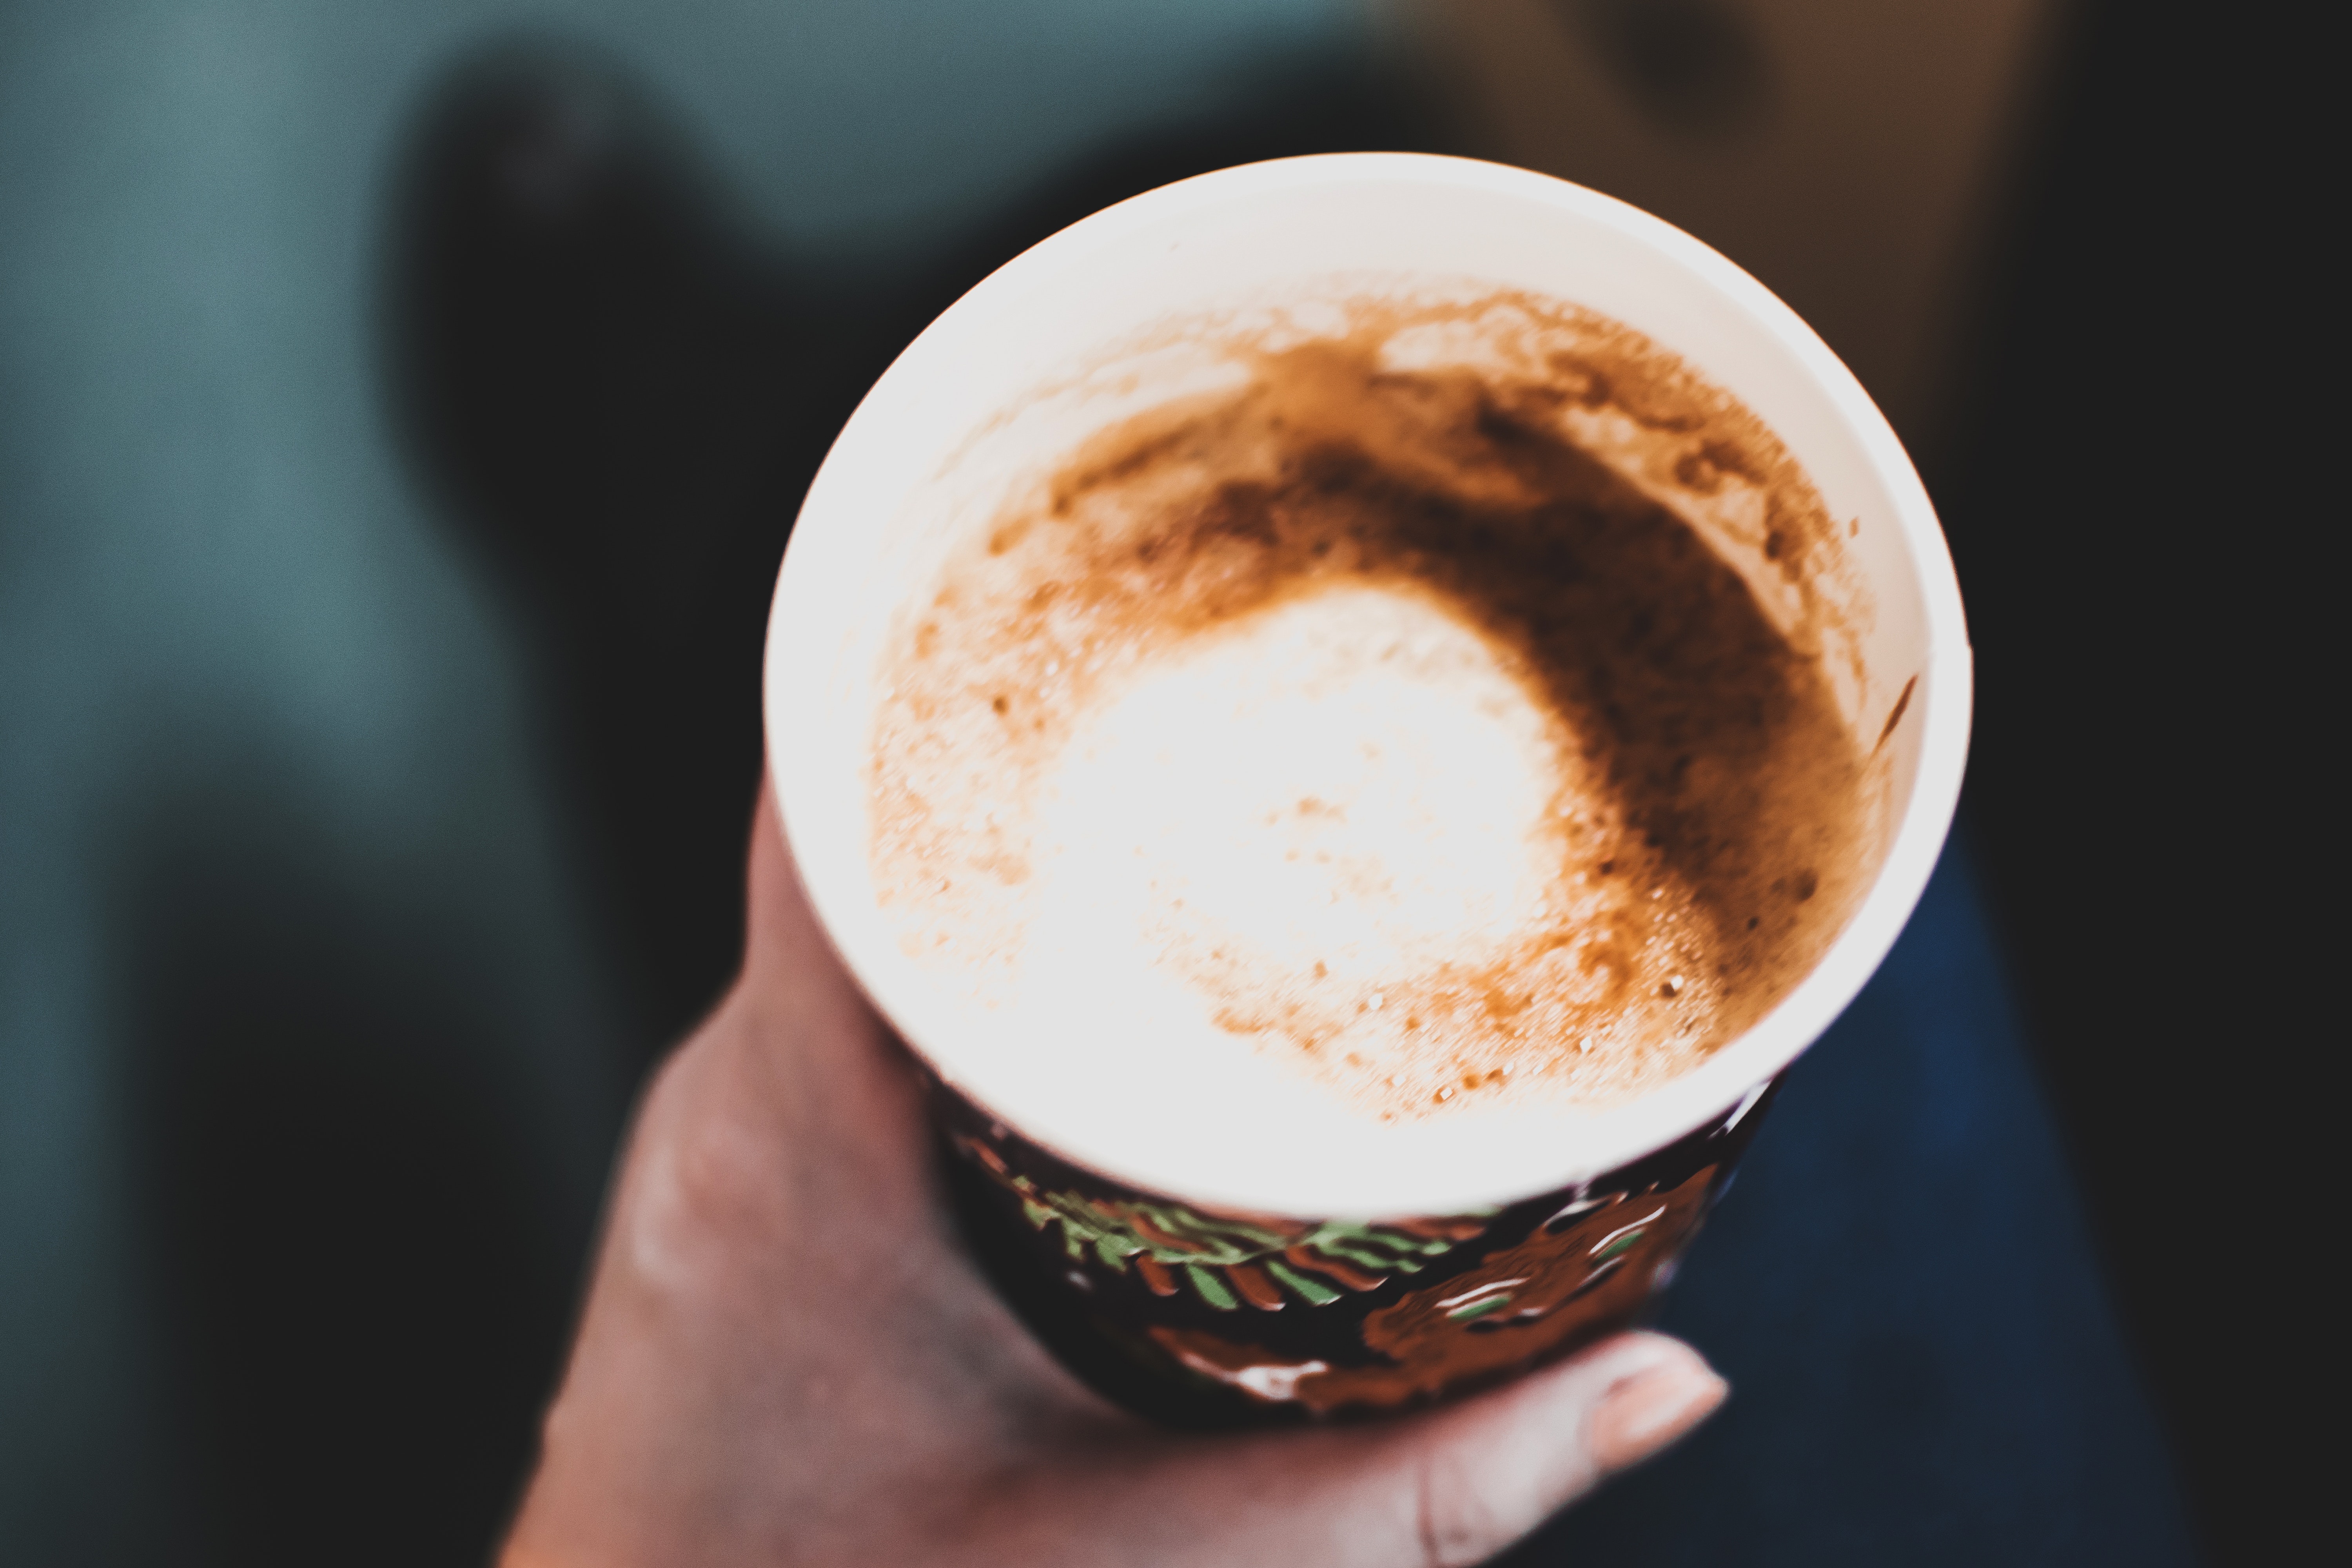
coffee, drink, caff macchiato, latte, cappuccino, flat white, cup, food, white coffee, espresso, non alcoholic beverage, Espressino, ristretto, babycino, marocchino, mocaccino, cafe au lait, cortado, hot chocolate, latte macchiato, hand, caffeine, cuisine, wiener melange, cuban espresso, coffee cup, ingredient, Java coffee, sweetness, coffee milk, cafe, dish